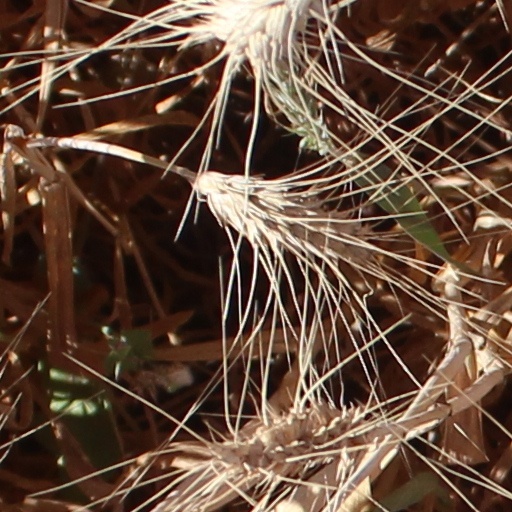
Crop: wheat